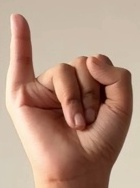
ASL sign: I